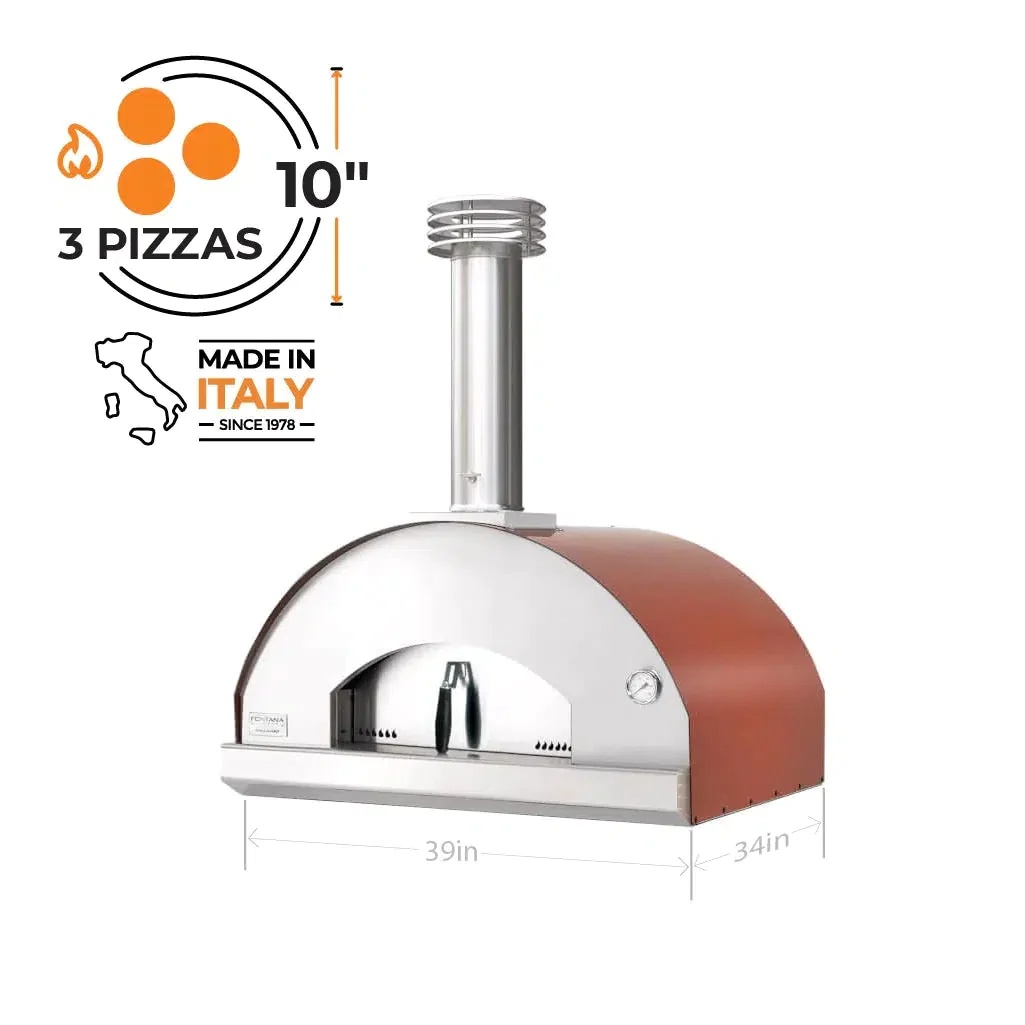
Fontana Forni Mangiafuoco 39" Red Countertop Wood Fired Pizza Oven
Perfect for the pizza-making hobbyist or aspiring chef, the Mangiafuoco wood-fired outdoor oven is a stunning example of more than forty years of expert Italian craftsmanship. Reaching the highest temperatures of any similar oven on the market, the Mangiafuoco certainly packs a punch. 100% Italian Craftsmanship: designed and built in Italy since 1978 Heats up to 900 degrees safely, reaching 750 degrees within 30 mins. or less Quick rebound time for maintaining ideal stone temperature for Neapolitan pizza Solid welded bent-steel dome: engineered for all weather, made to endure Combine with Portable Cart add-on for easy mobility Safe to touch exterior when in use, rock wool fully Insulated for efficient heat retention What’s Included Oven Standard Stones Chimney Chimney Cap Countertop Feet: heat-resistant, rubber-headed feet Proprietary Shield Wood-Holder Heat Resistant Glove Fire-Poker Hook Features Even Heat Distribution : The unique cooking chamber design ensures uniform heat distribution, avoiding hot spots. Corrosion Resistance : The electro-galvanized and powder-coated exterior provides excellent protection against corrosion. Temperature Control : The stainless steel damper control allows for precise temperature control for maximum heat retention. Energy Efficiency : The 12 centimeters of insulation surrounding the cooking chamber maximizes heat retention and cooking efficiency, reducing energy usage. On average, it consumes 5x less wood than a traditional ceramic pizza oven. Minimal Space Needed : Certified for 1-inch clearance to combustibles making it easily located into tighter spaces without any safety concerns. Cooking Versatility: Make pizzas, roasts, steaks, vegetables, breads, desserts, and more. Intertek-ETL Certified: Our ovens are in compliance to North American safety and compliance to published industry standards in the United States and Canada. Different Energy Options: Available with Natural Gas just add the kit to your cart before checking out. Saputo Stone Compatibility: Made of a unique alluvial clay to provide exceptional heat retention and moisture absorption, no other stone gives you the same level of quailty. Specifications Manufacturer Fontana Forni Chamber Type Single - Fire in Cooking Chamber Fuel Type Wood Max Temperature Rating 900°F / 482.2°C; the highest on the market External Dimensions 34"D, 39"W, 77"H Internal Dimensions 24"D, 32"W, 14"H Cooking Surface Area 24"D, 24"W, 14"H Pizza Capacity Three 10" pizzas | two 12" pizzas Weight 298 lbs. w/ cart | 246 lbs. countertop Included Accessories Oven door, wood holder & cooking stones Warranty Two-year warranty against manufacturer defect. Four-year warranty on the dome of the cooking chamber. Documents & Files Mangiafuoco Countertop Specifications Mangiafuoco Manual
Brand: Fontana Forni
Category: Home & Garden > Kitchen & Dining > Kitchen Appliances > Toasters & Grills > Pizza Makers & Ovens